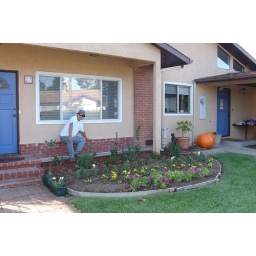
Grandpa is sitting on the new brick wall in front of the house. Nice pumpkin too.